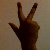
The image shows a hand gesture representing the number 3 in Indian Sign Language.